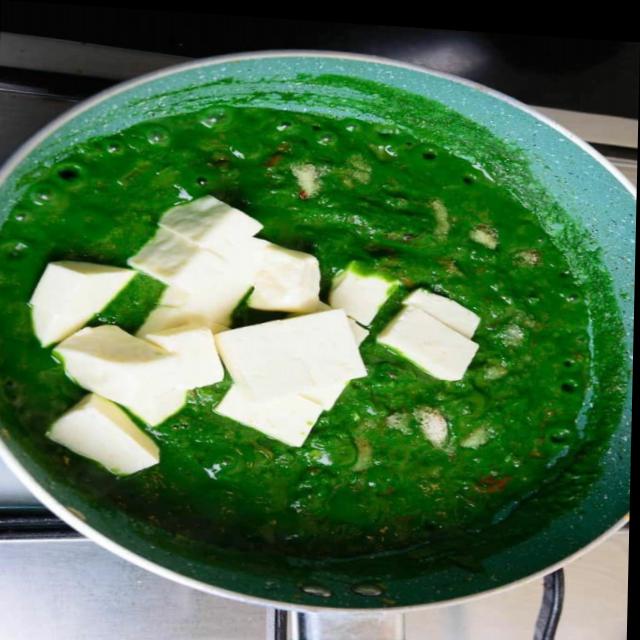
Dish: palak_paneer